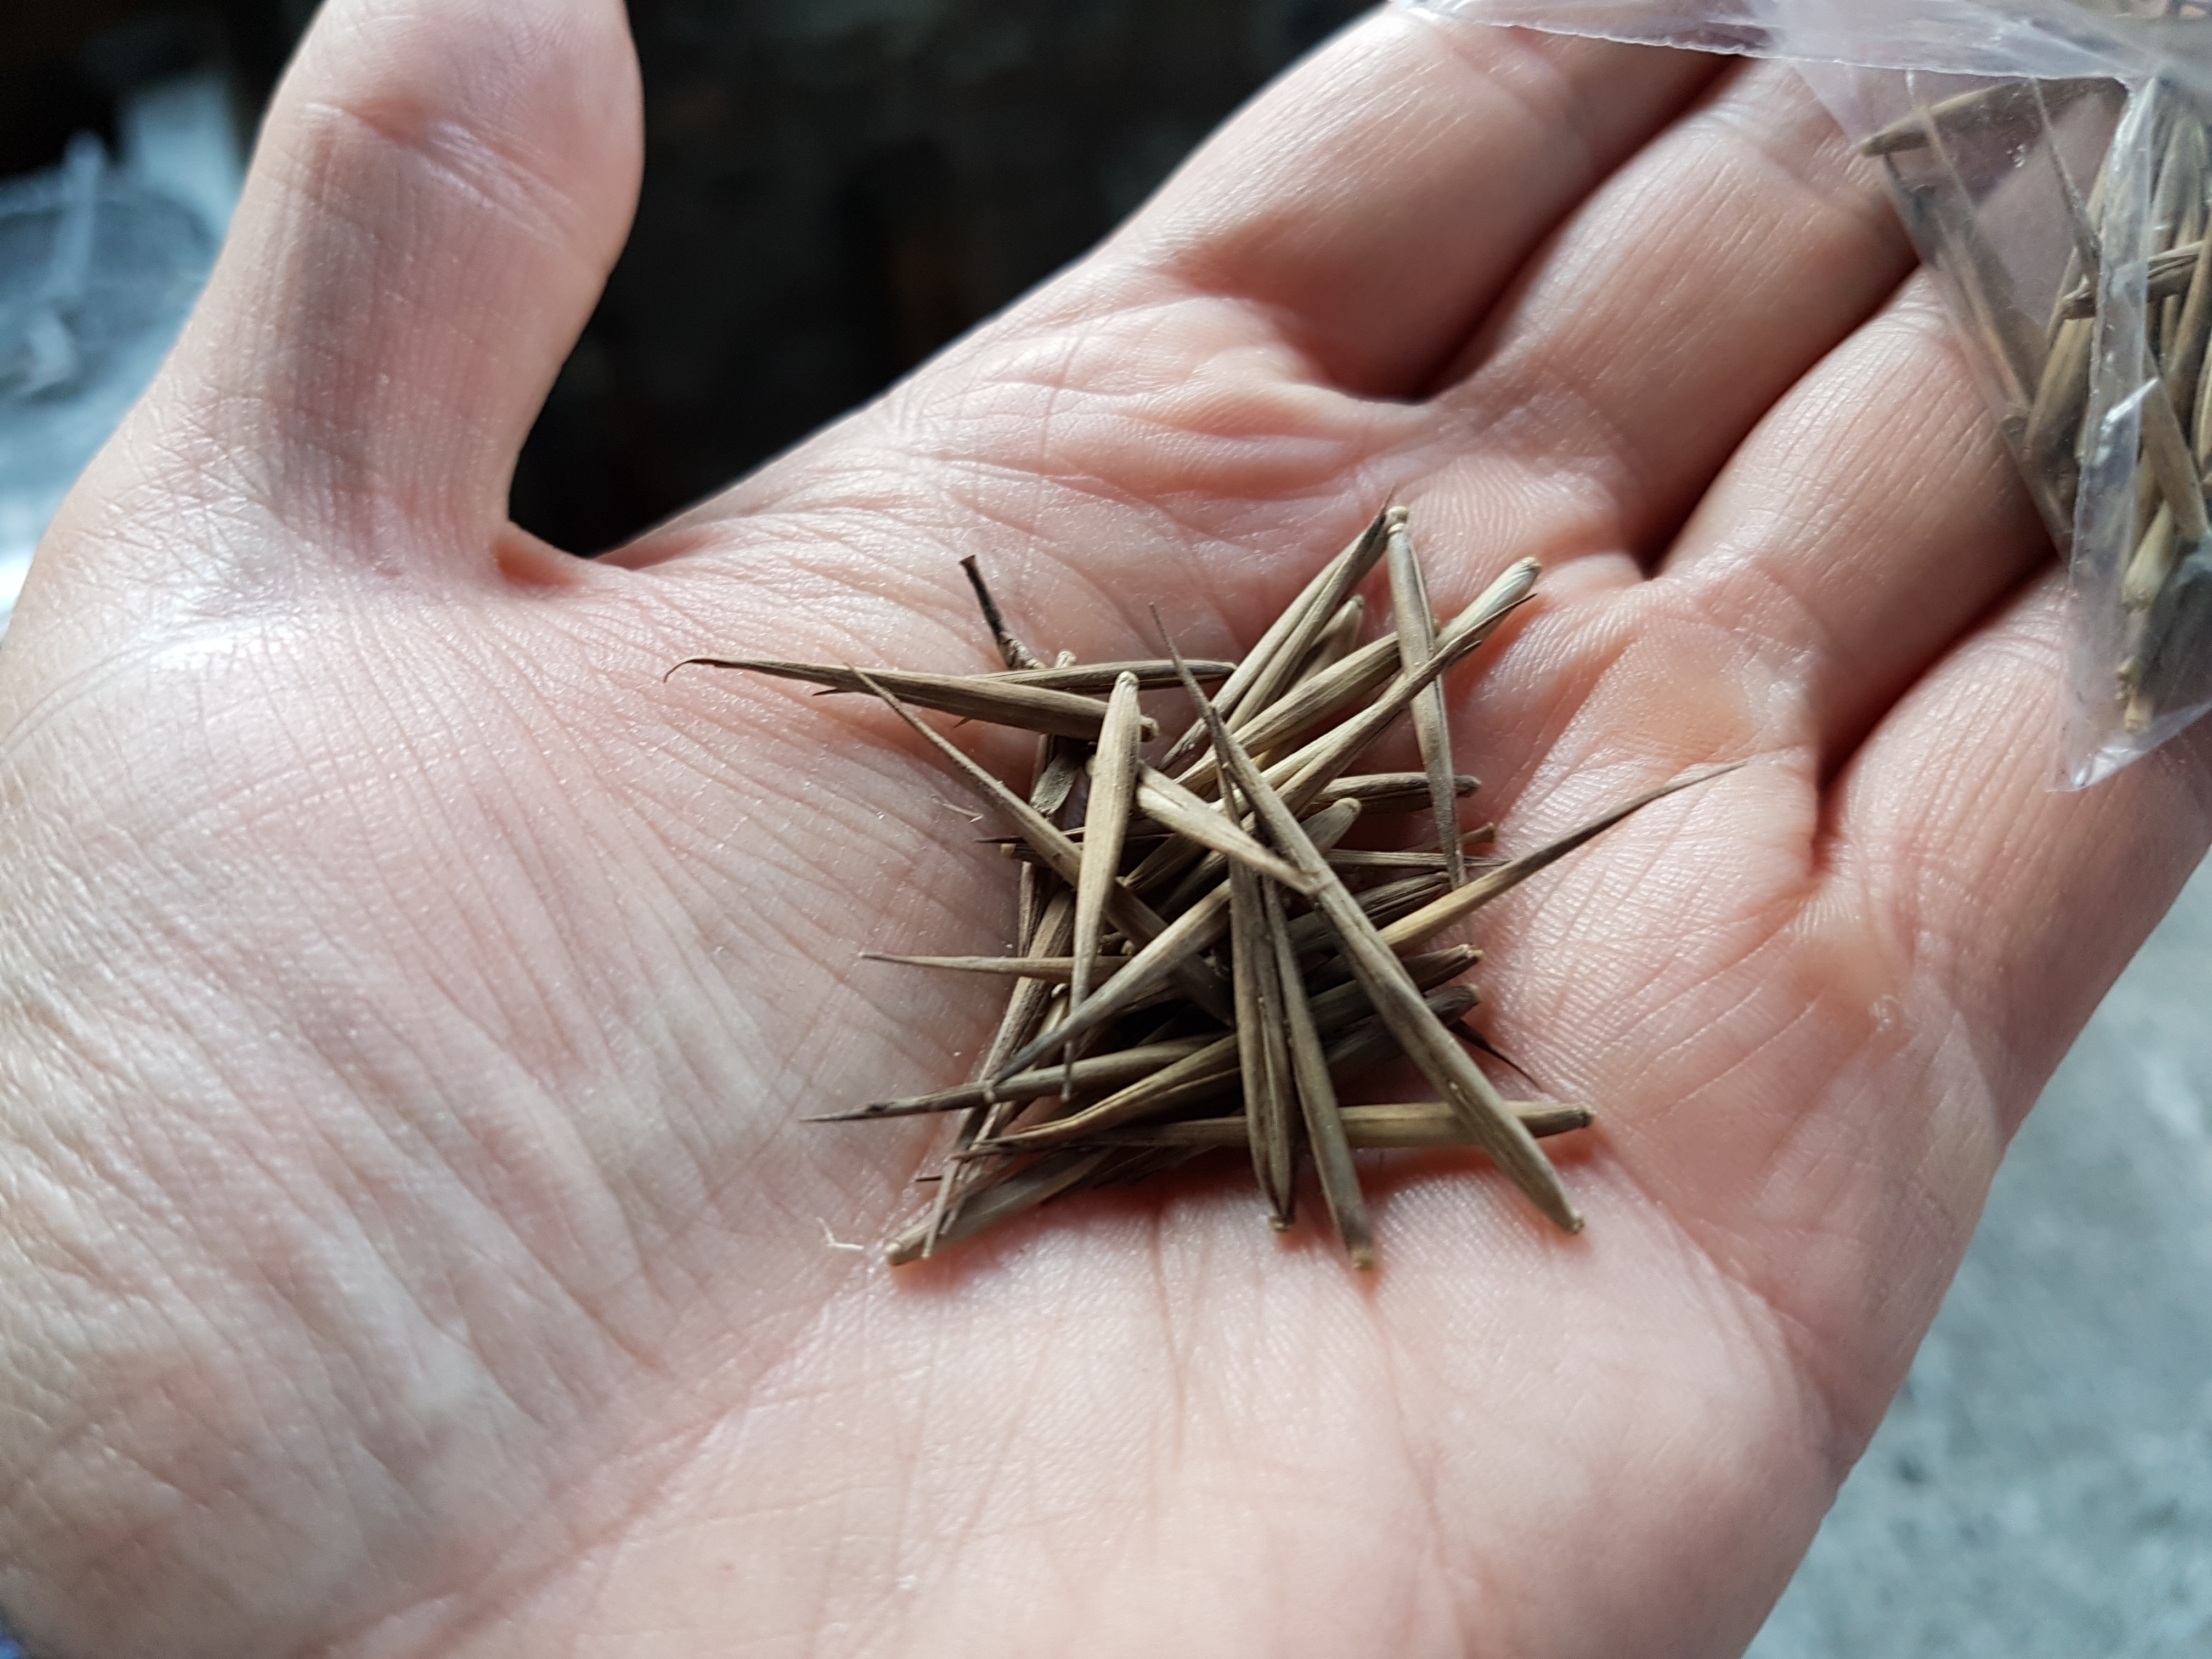
hand, leaf, finger, food, produce, invertebrate, close up, seeds, skin, bamboo, macro photography, flavor